Which point is corresponding to the reference point?
Reference image:
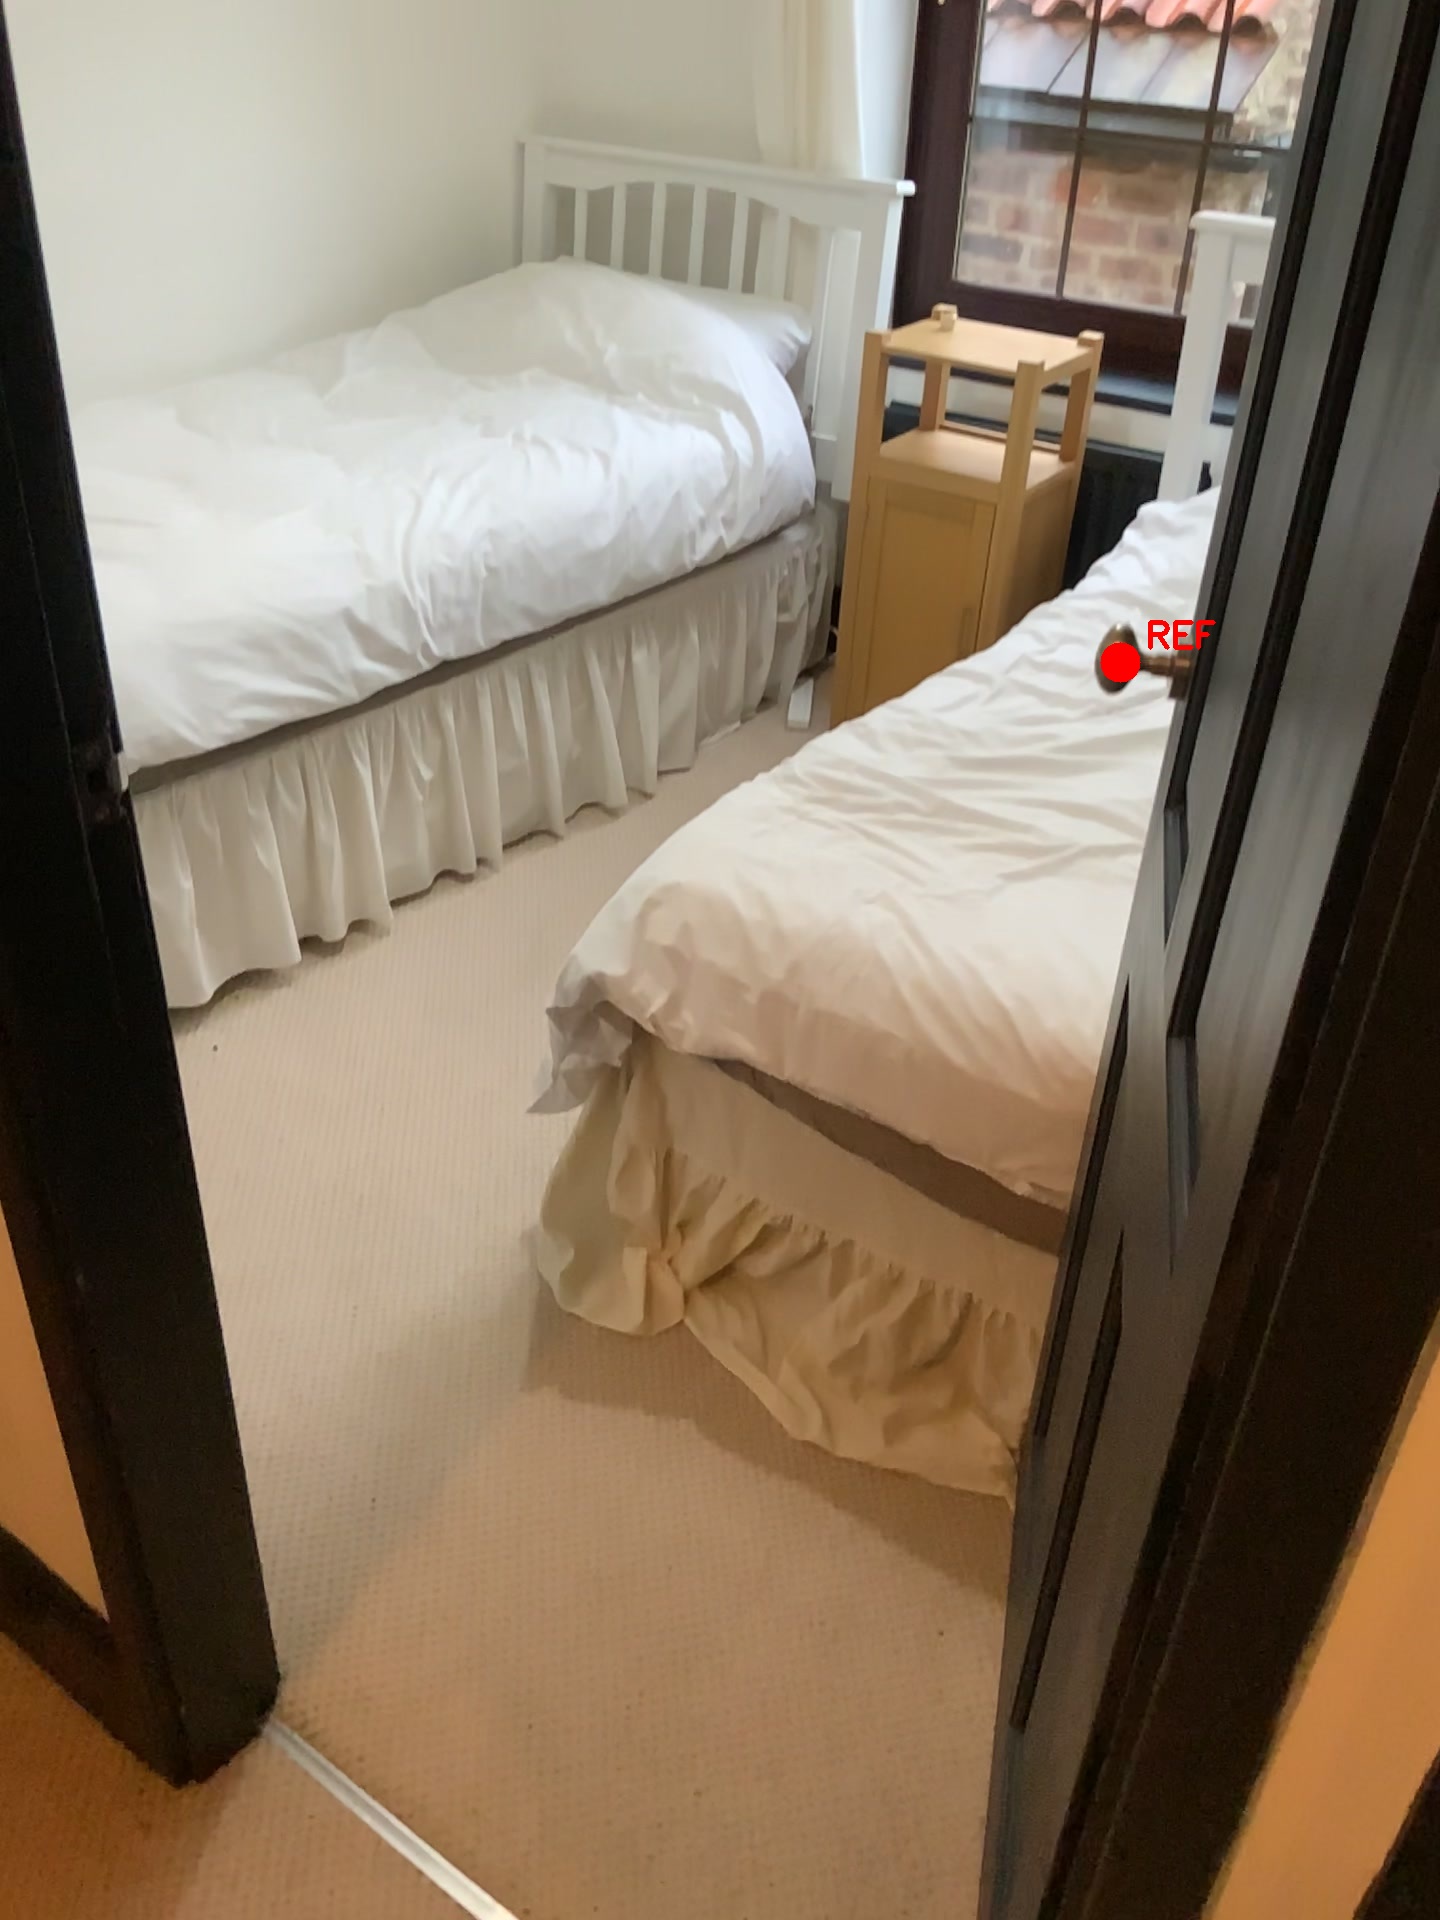
Option image:
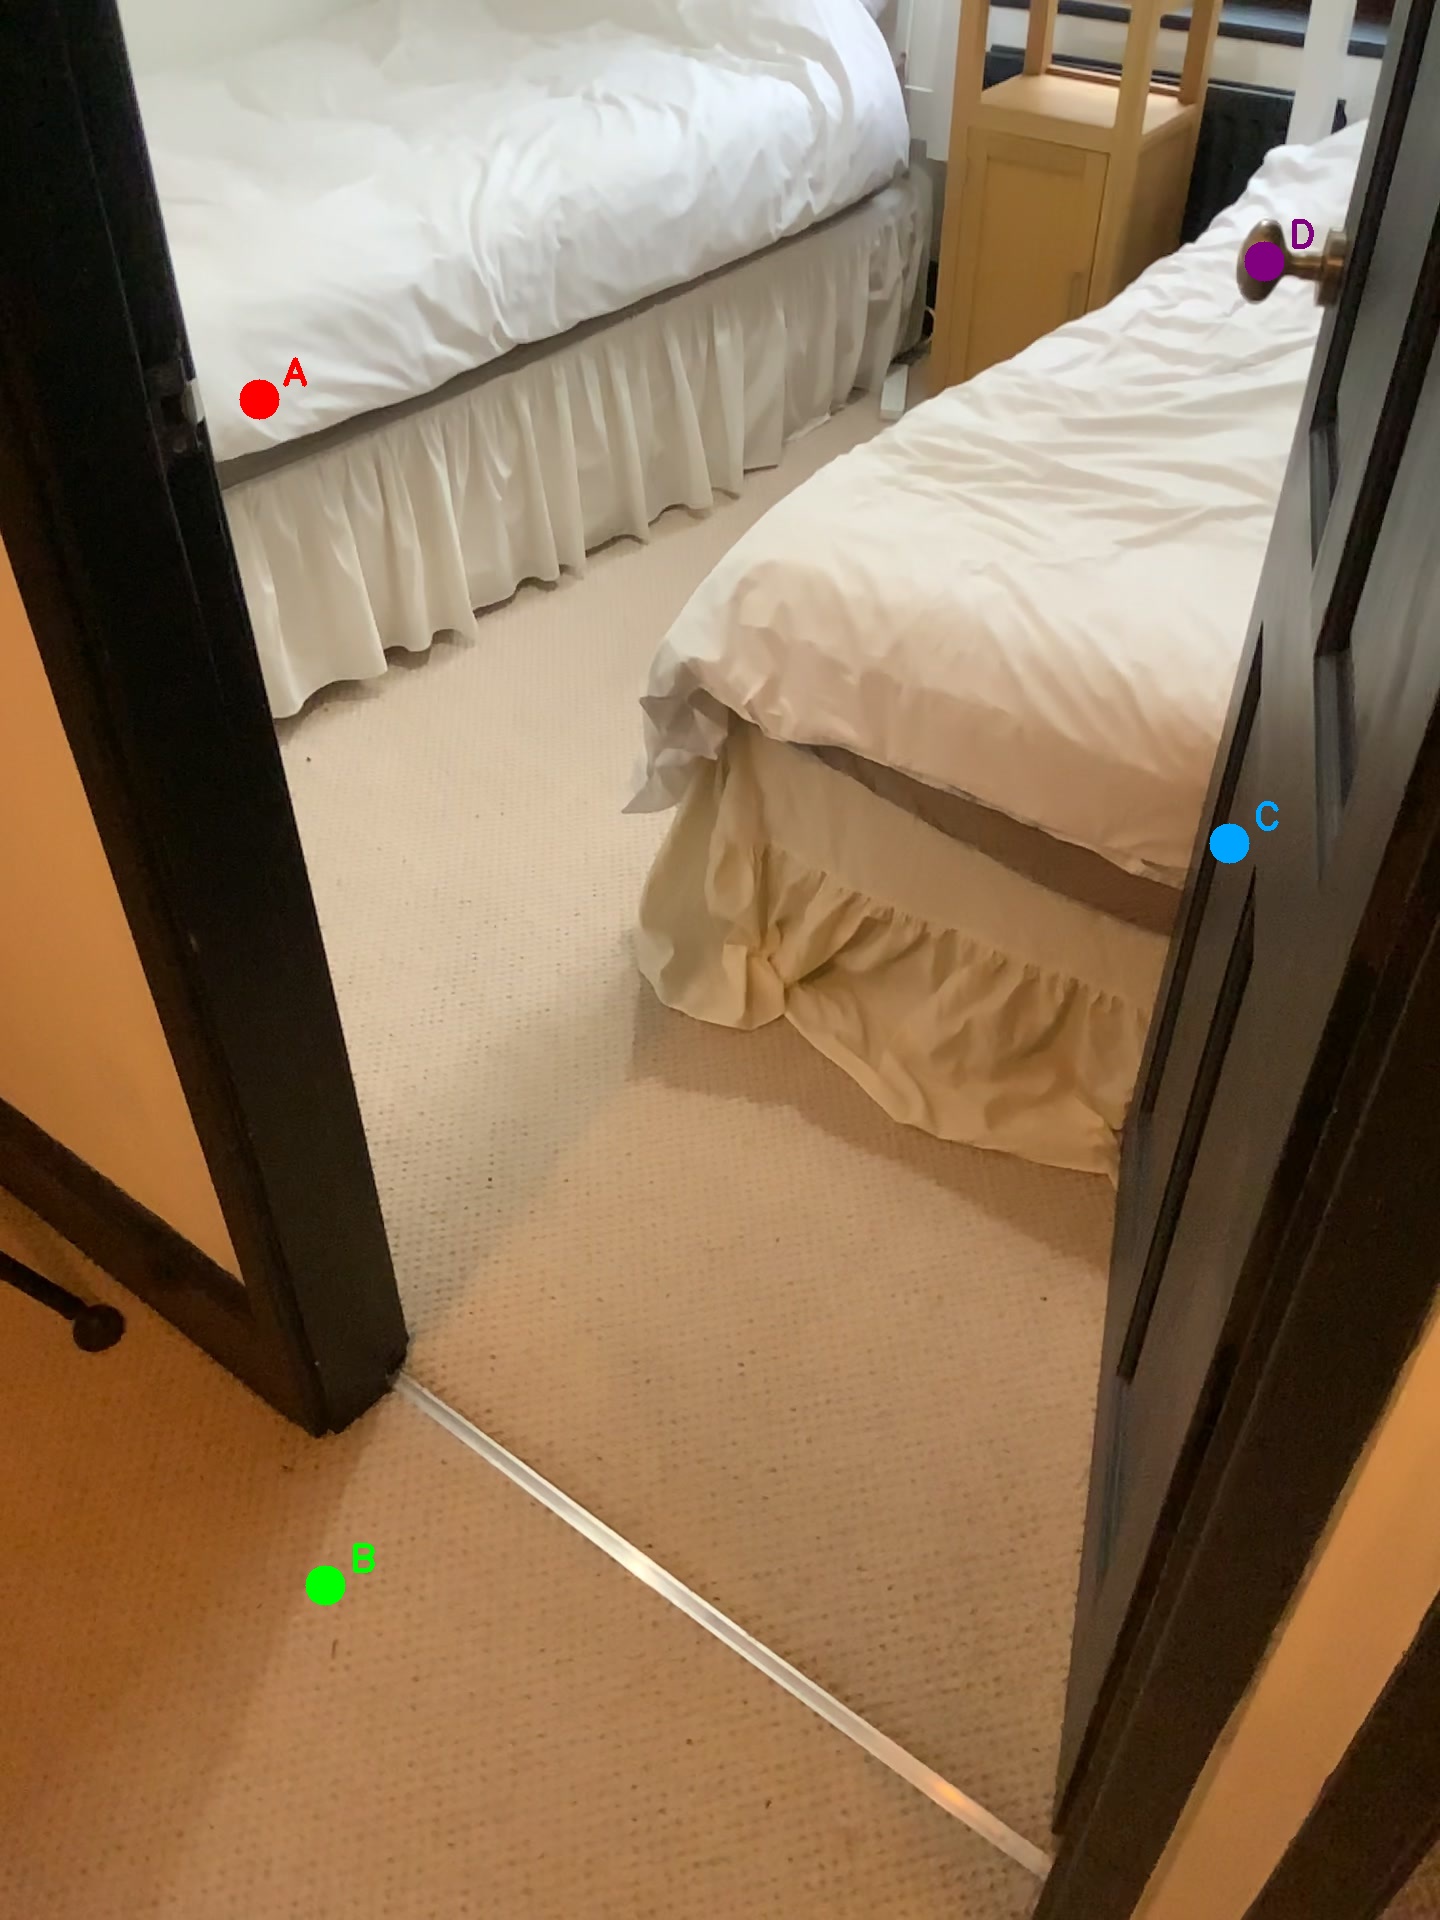
Choices:
Point A
Point B
Point C
Point D
Answer: (D)